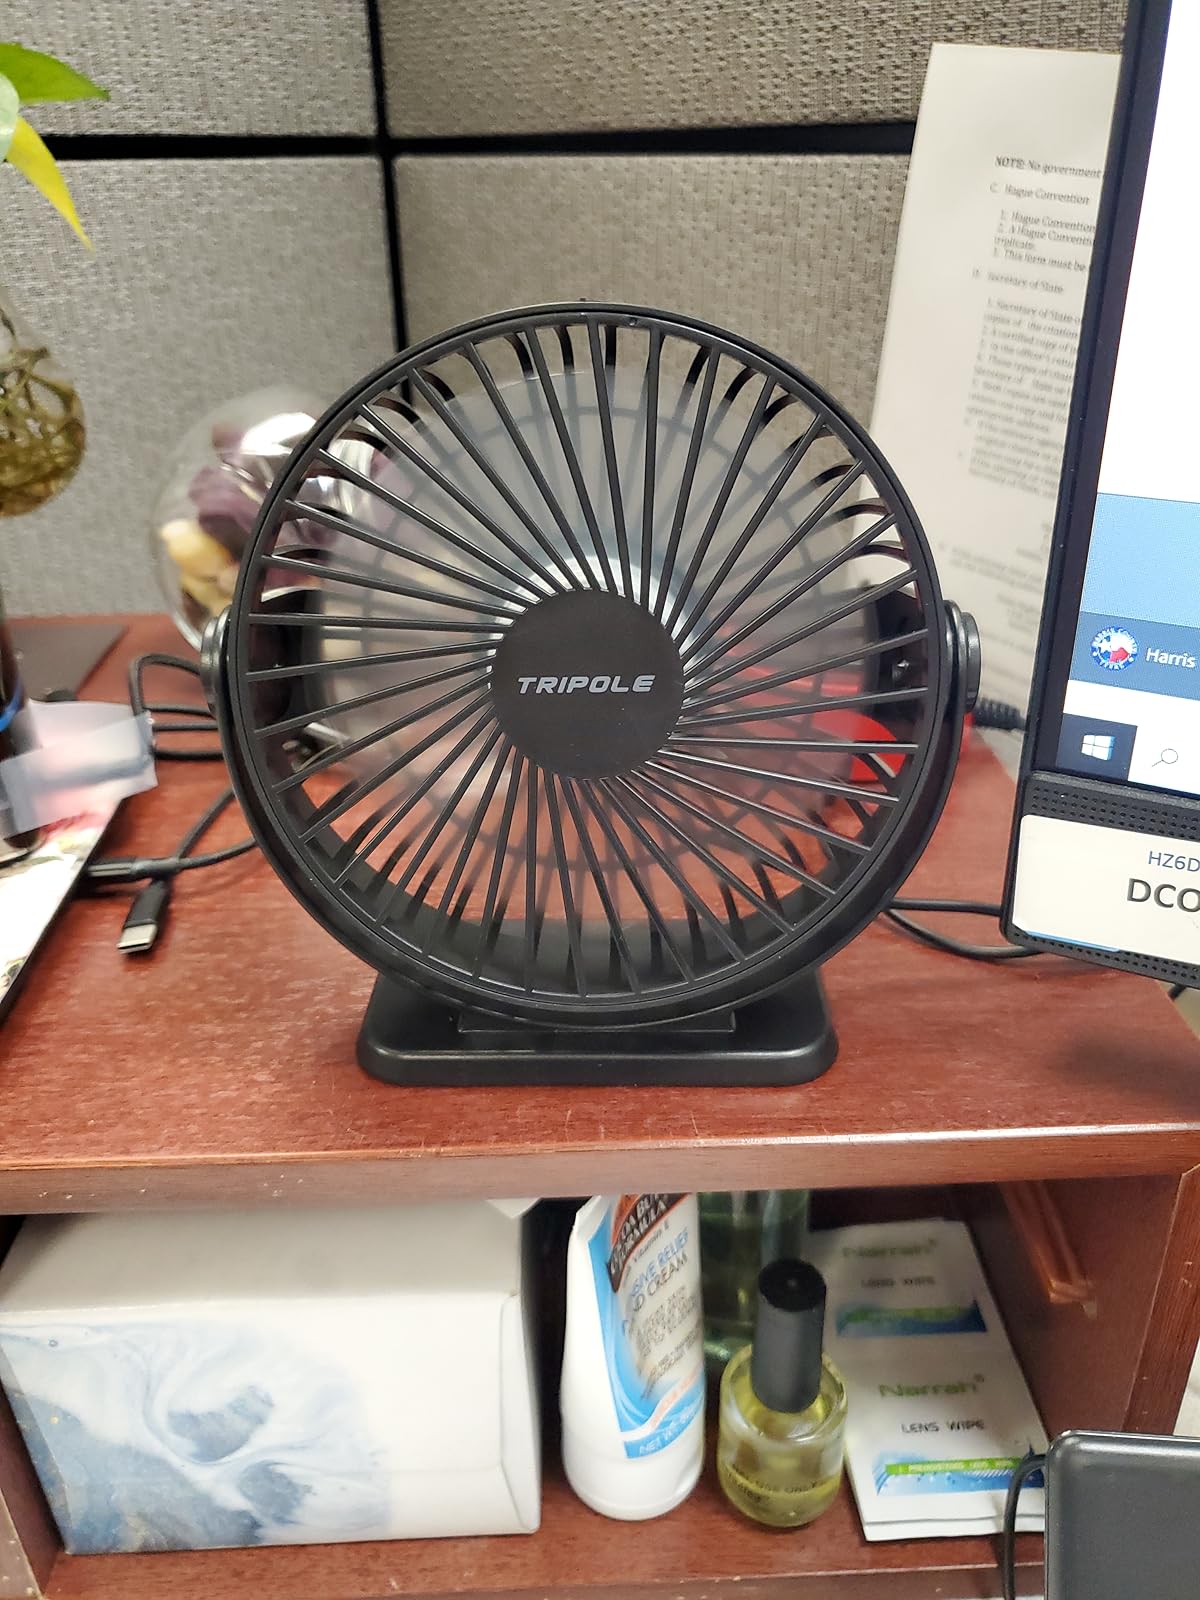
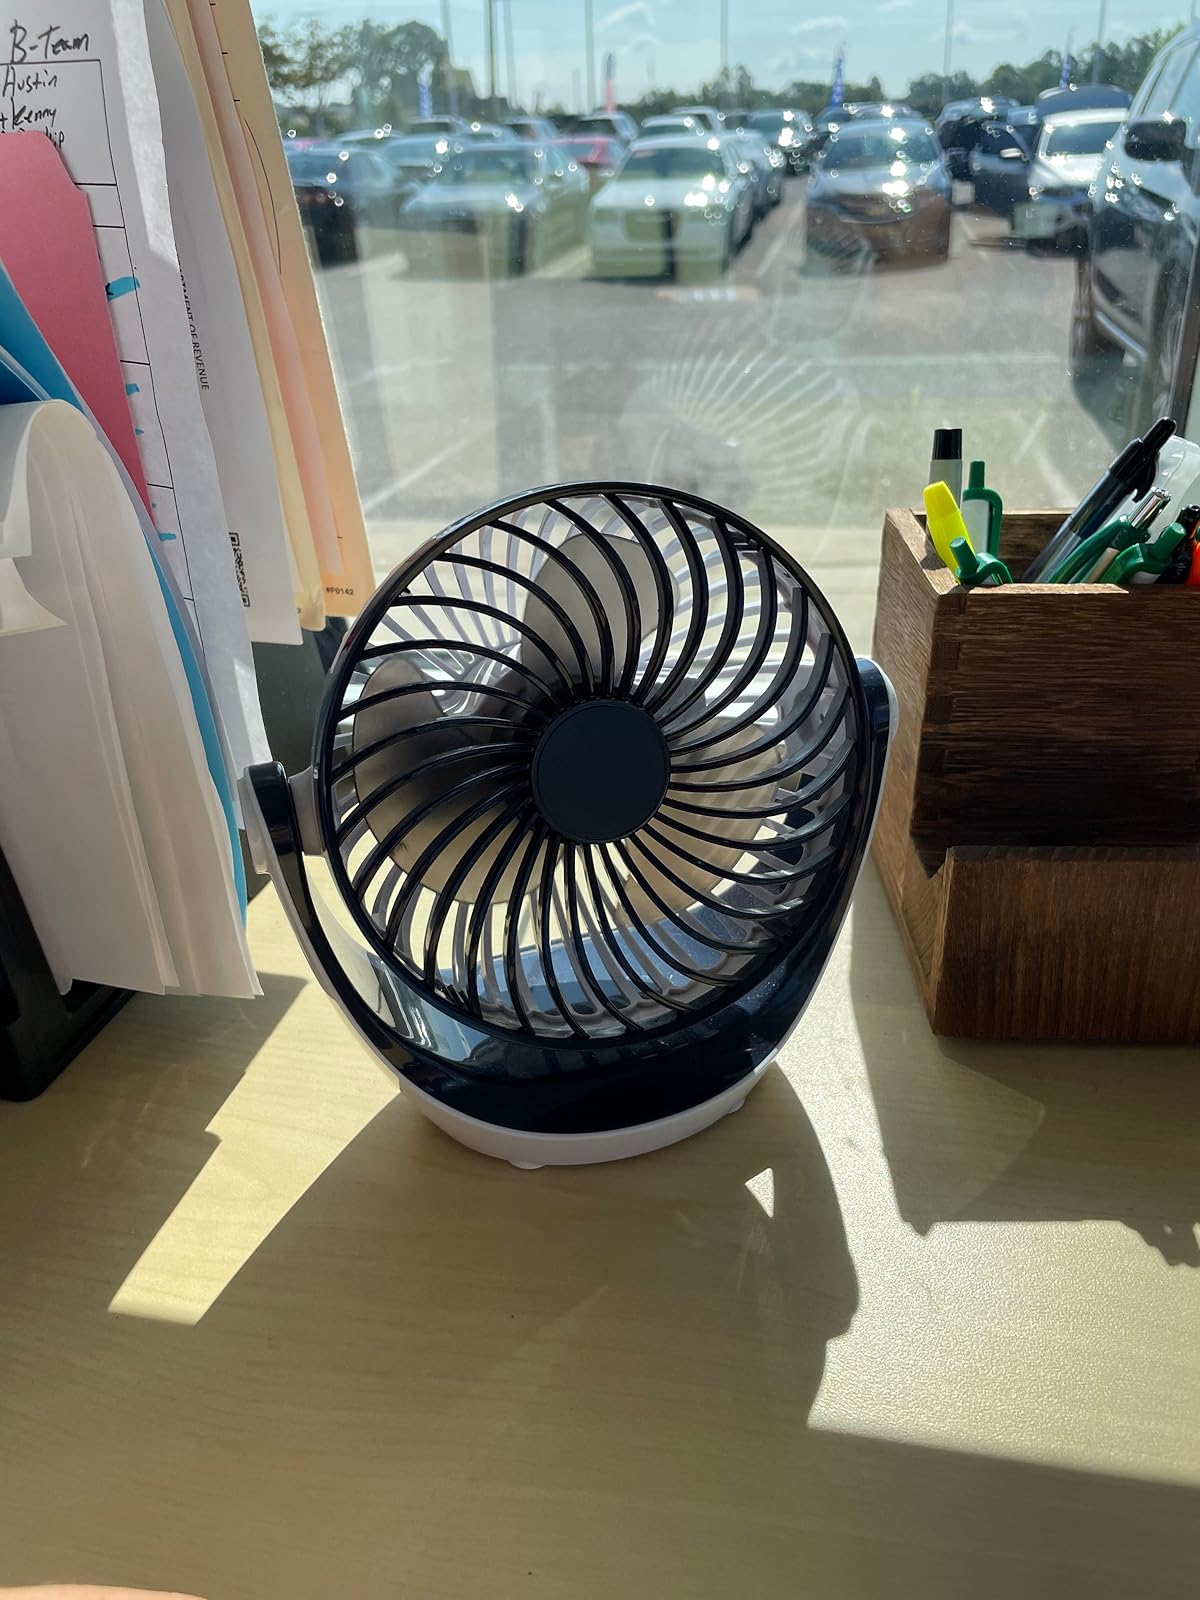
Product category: fan
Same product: no